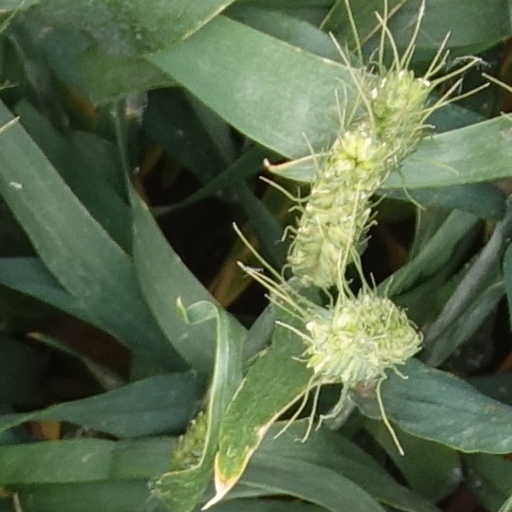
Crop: wheat